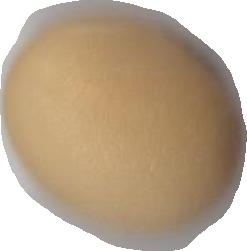
Variety: Anjasmoro